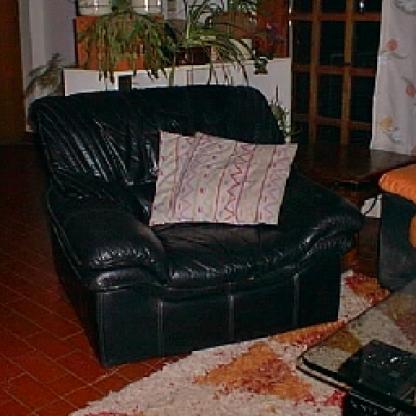
Scene: Indoor